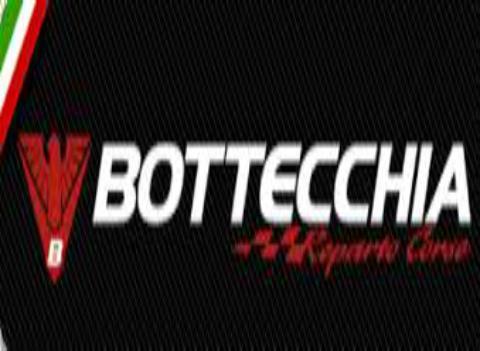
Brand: bottecchia
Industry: Transportation